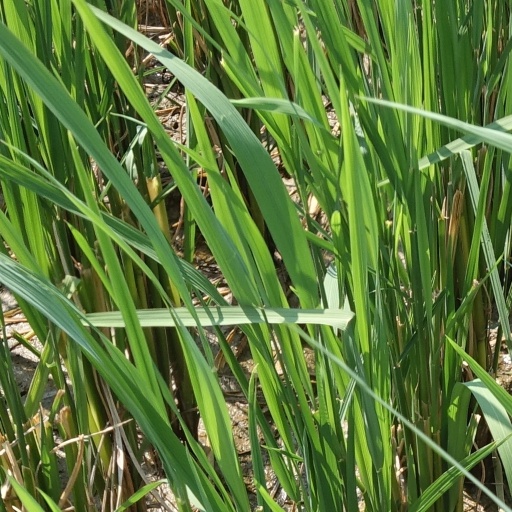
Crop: rice